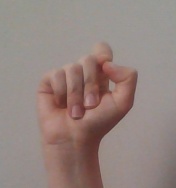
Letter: fa